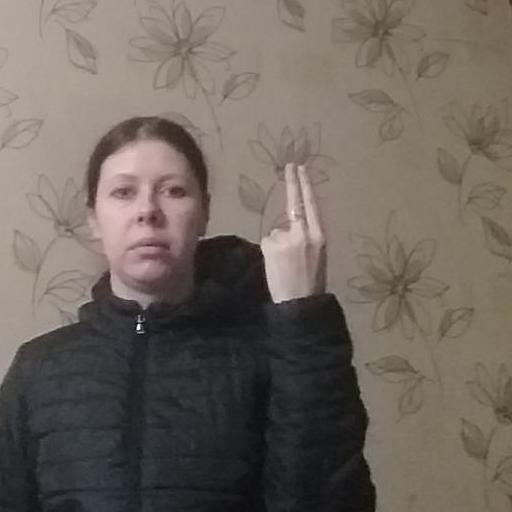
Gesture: two_up_inverted